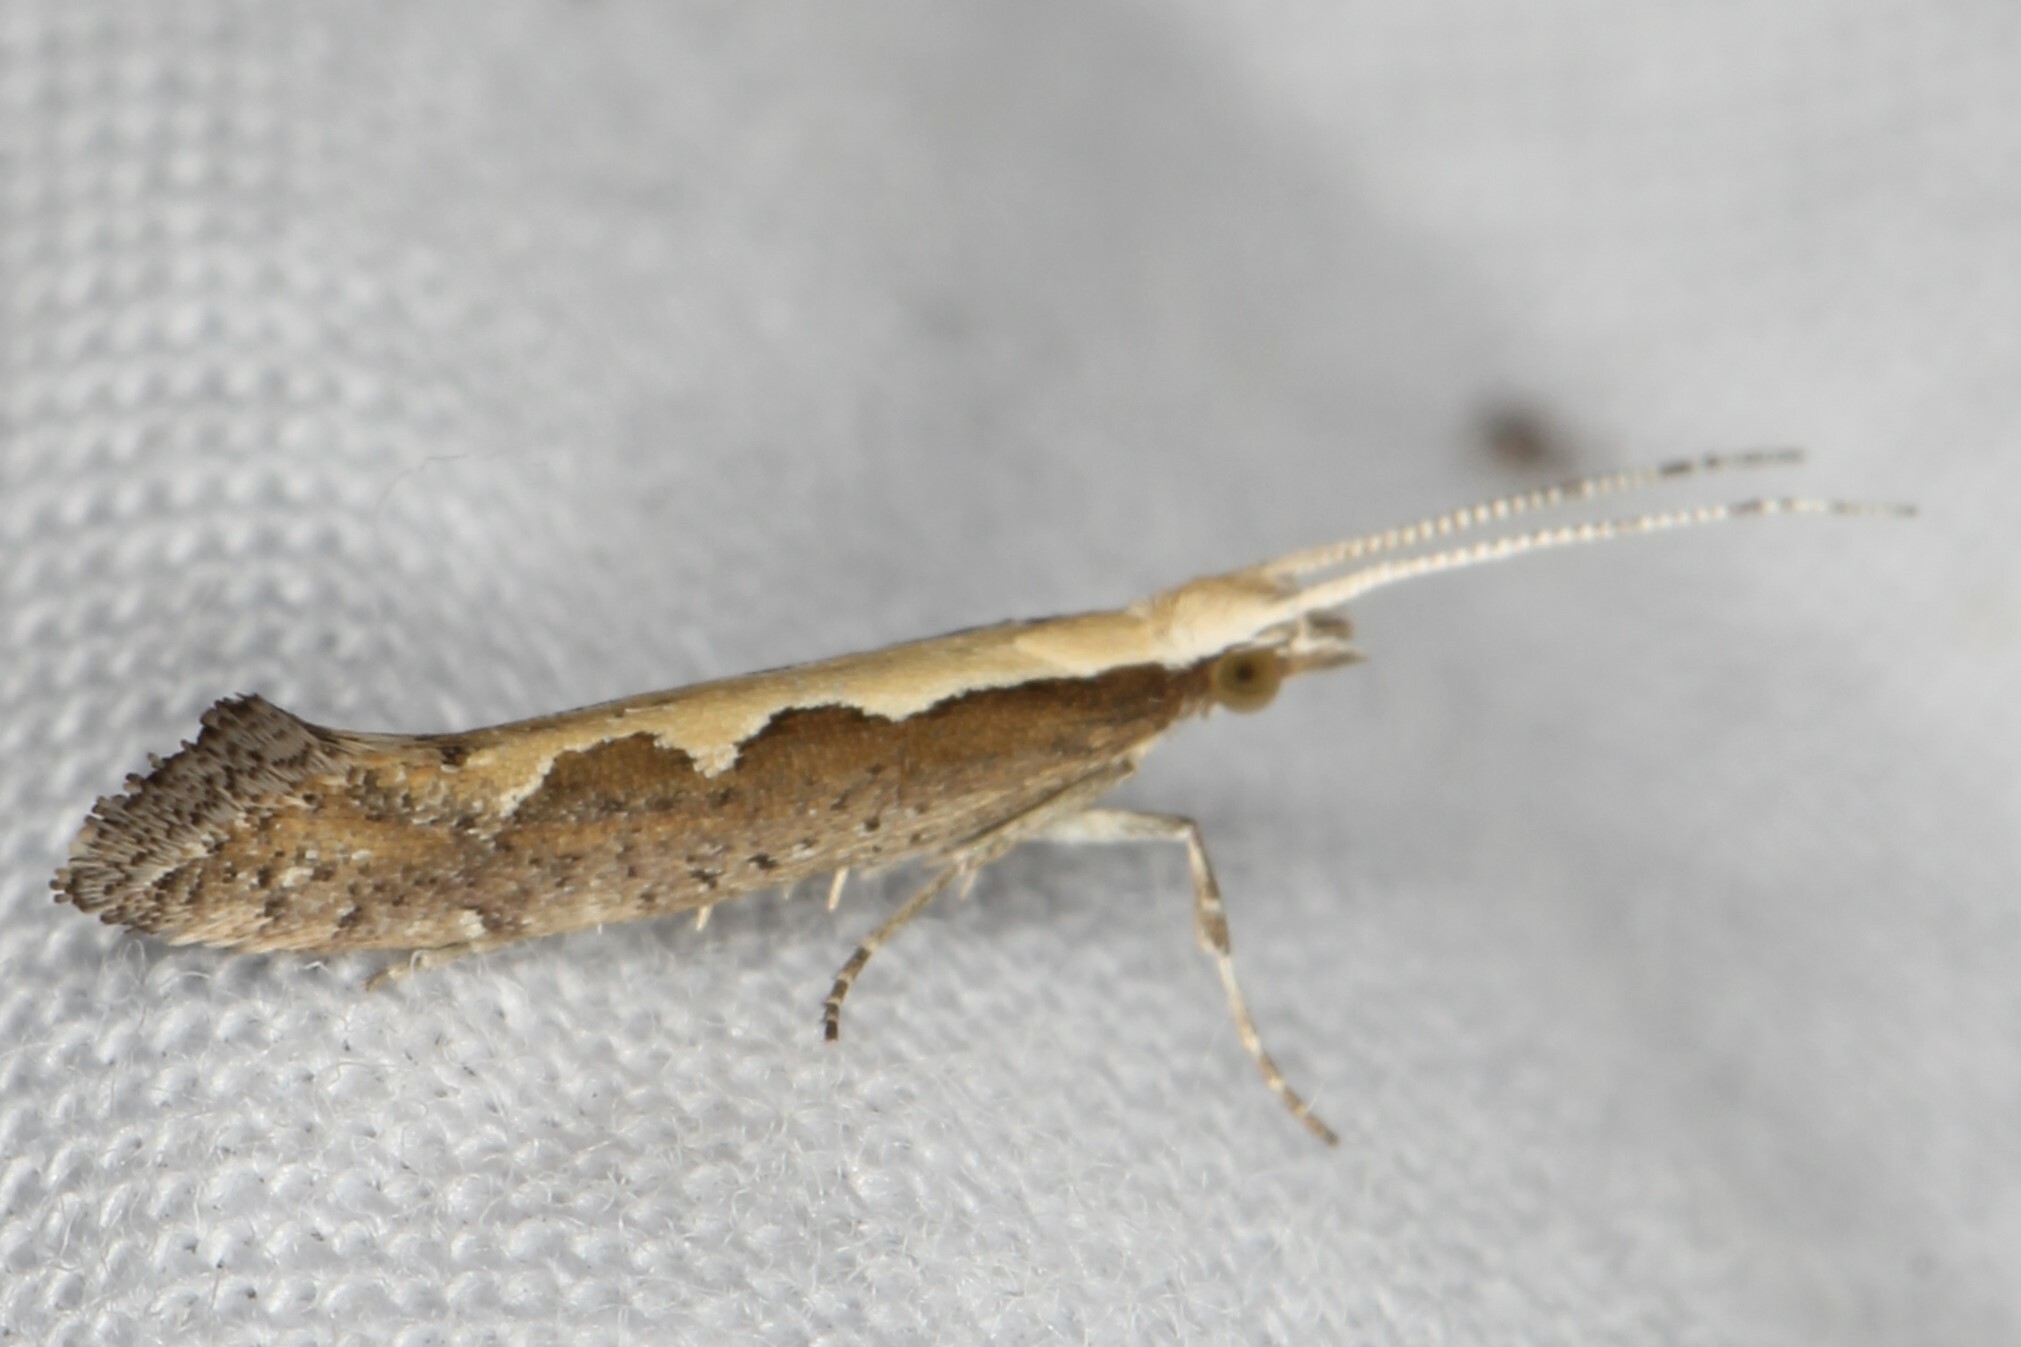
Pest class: diamondback_moth